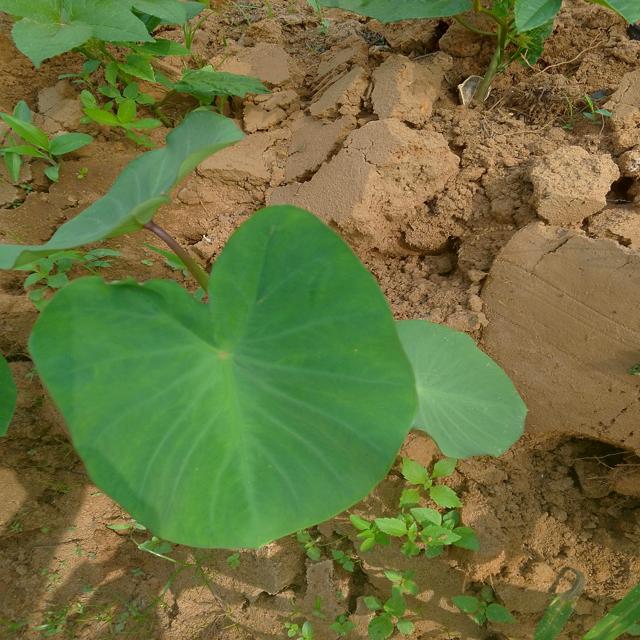
Label: Healthy